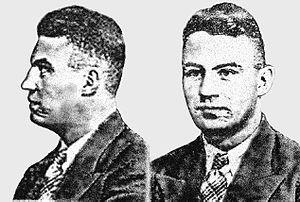
Herbert Lange est un citoyen allemand, officier SS et membre du parti nazi, né le 29 septembre 1909 à Menzlin et tué le 20 avril 1945 à Bernau bei Berlin. Il a notamment fait partie des Einsatzgruppen et du personnel des camps d'extermination nazis.